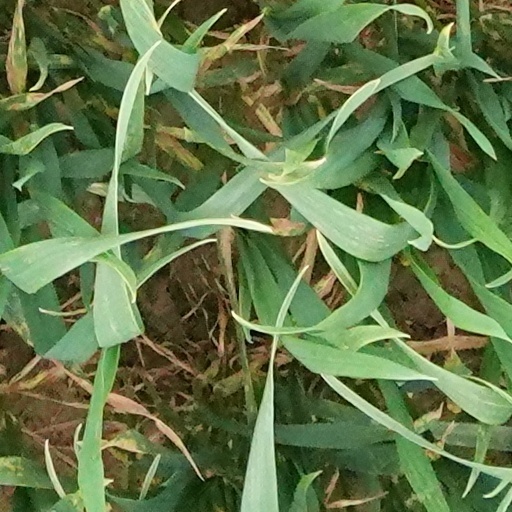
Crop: wheat